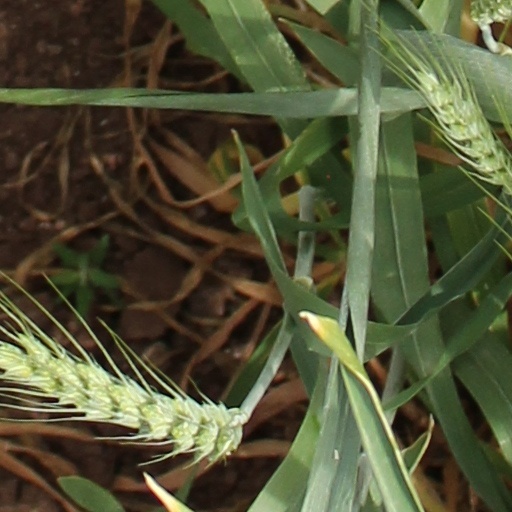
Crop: wheat